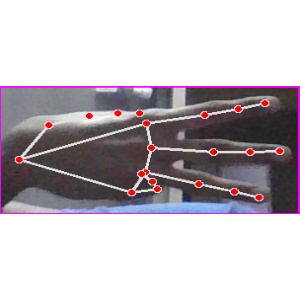
अक्षर: भ